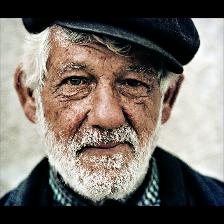
Label: Human